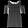
Label: Shirt